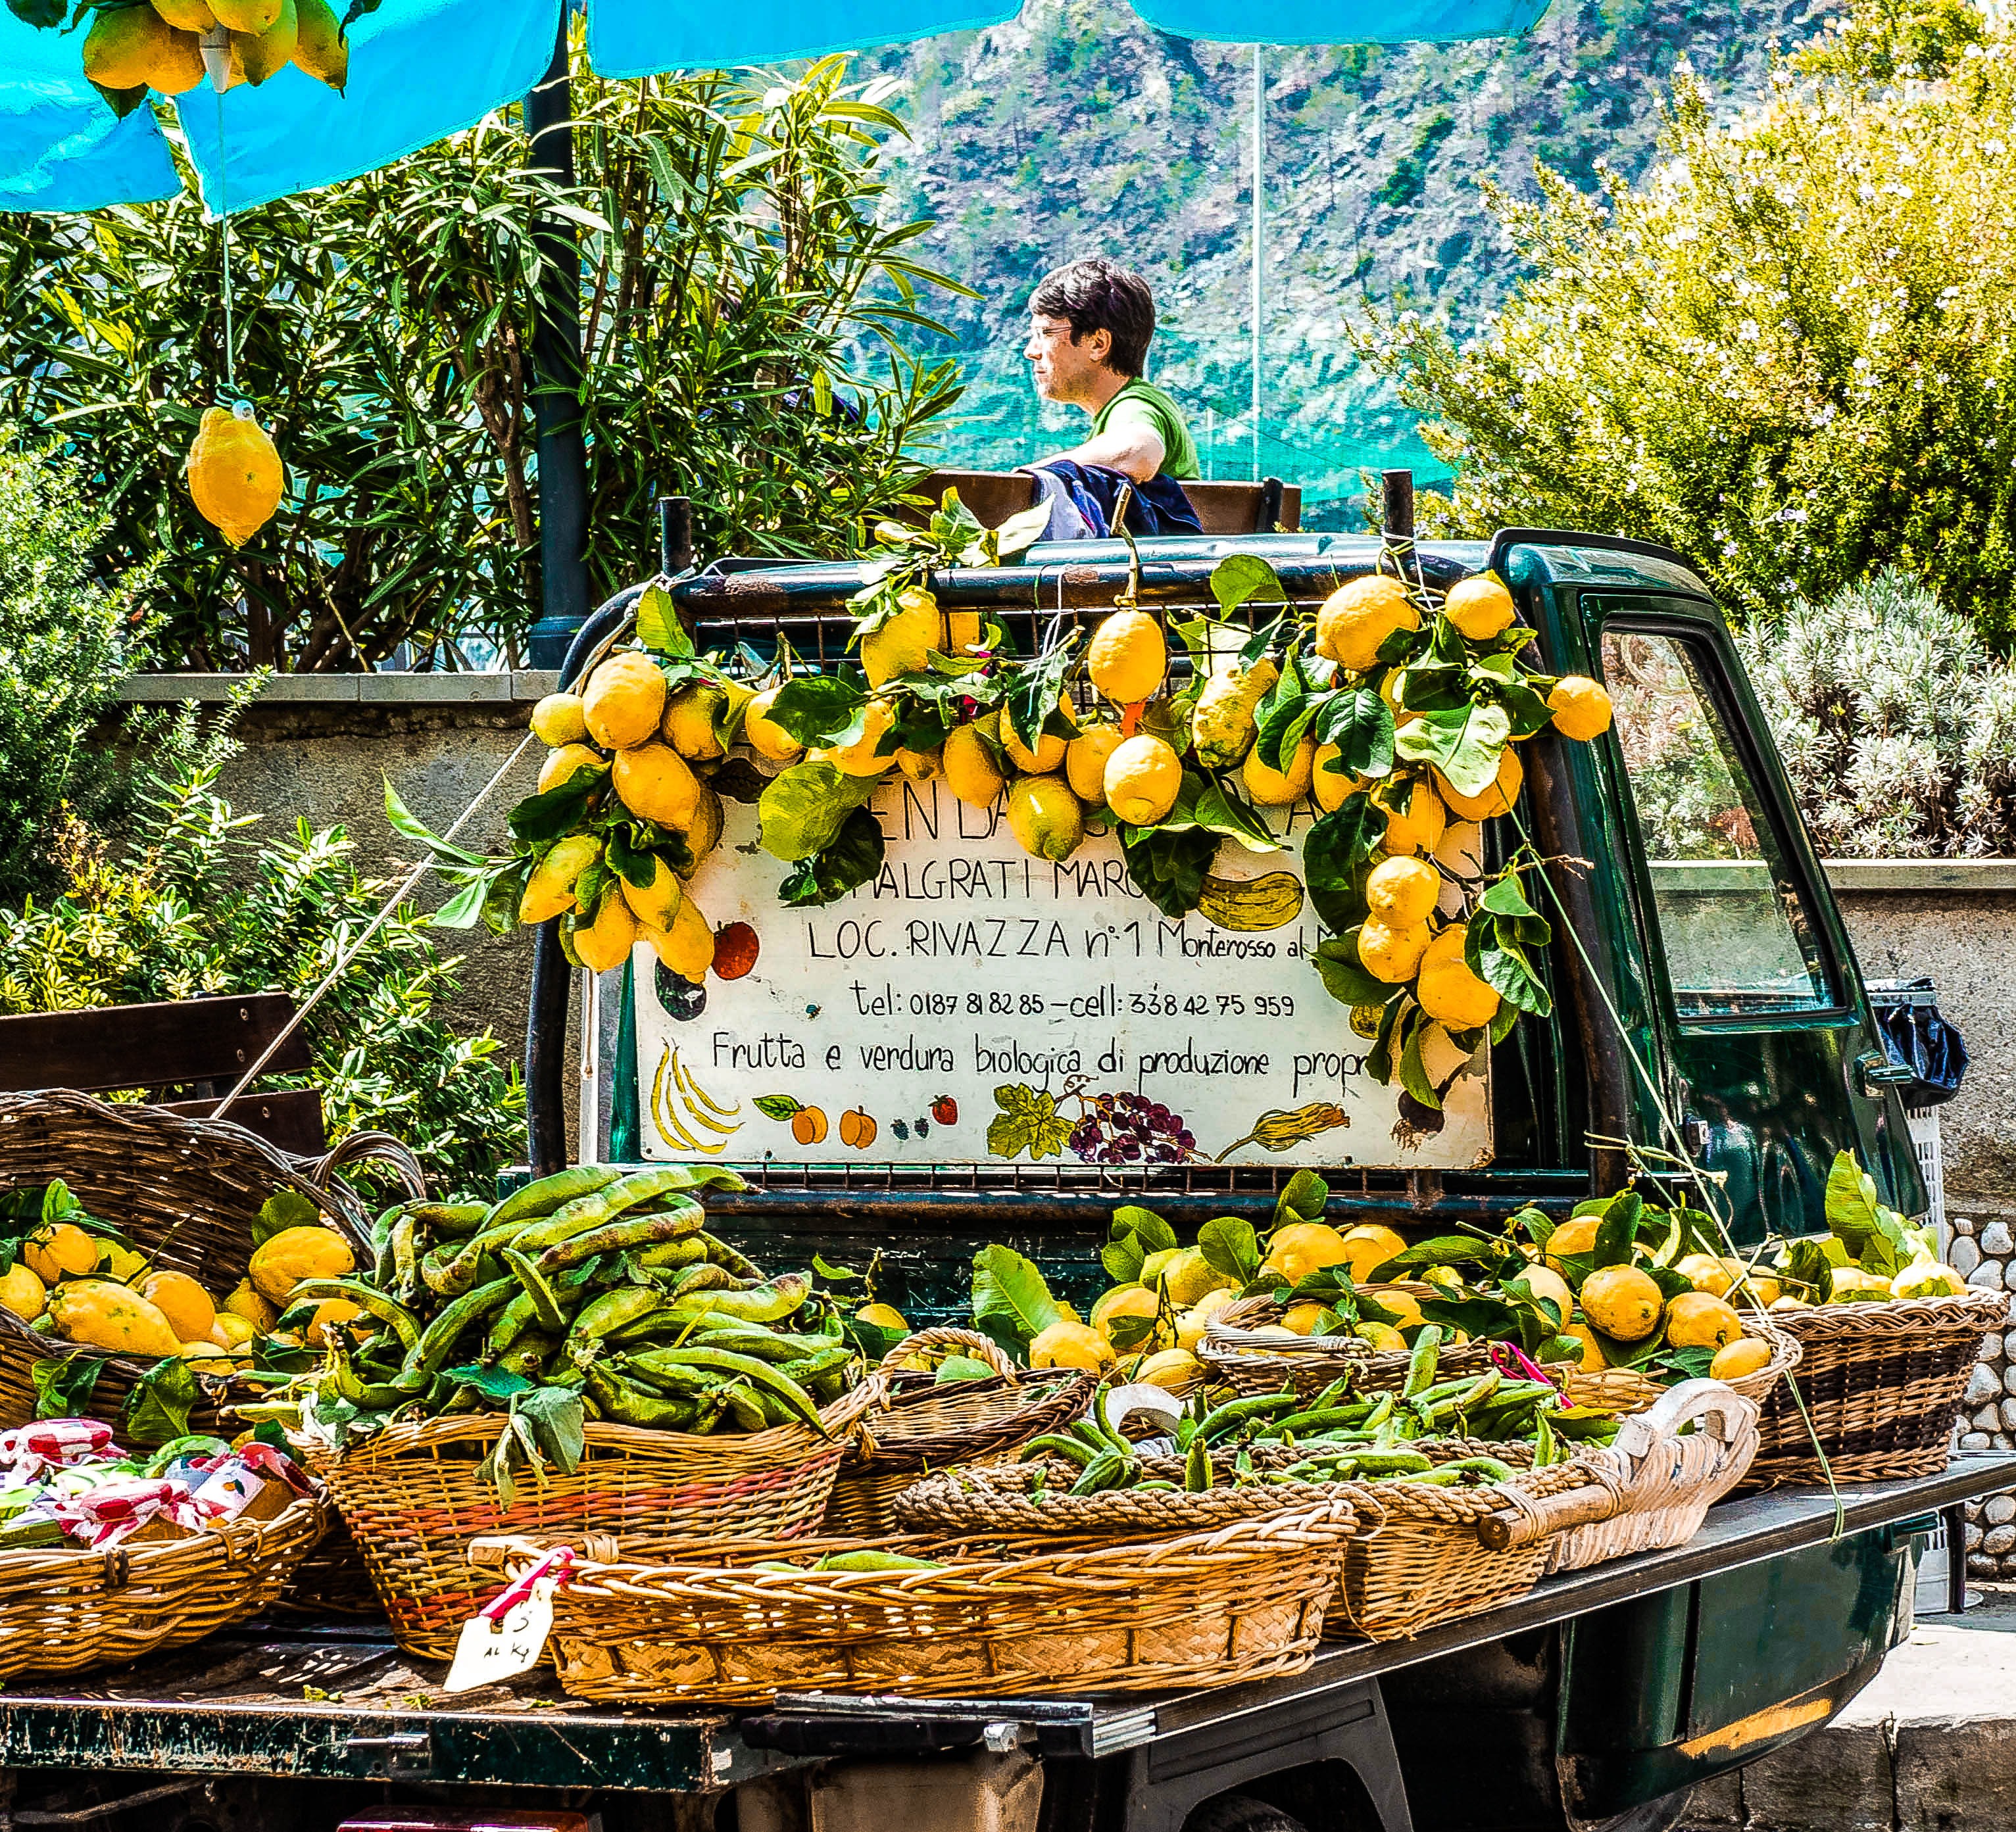
beach, nature, farm, flower, city, coastline, seaside, food, vendor, produce, scenic, tropical, italy, market, public space, outside, lemons, cinque terre, amalfi coast, human settlement, greengrocer